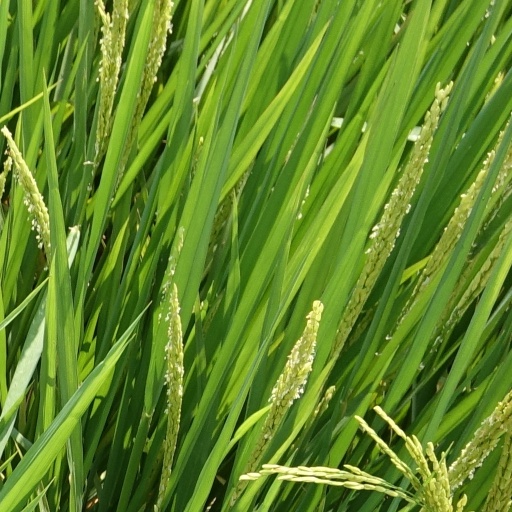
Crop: rice